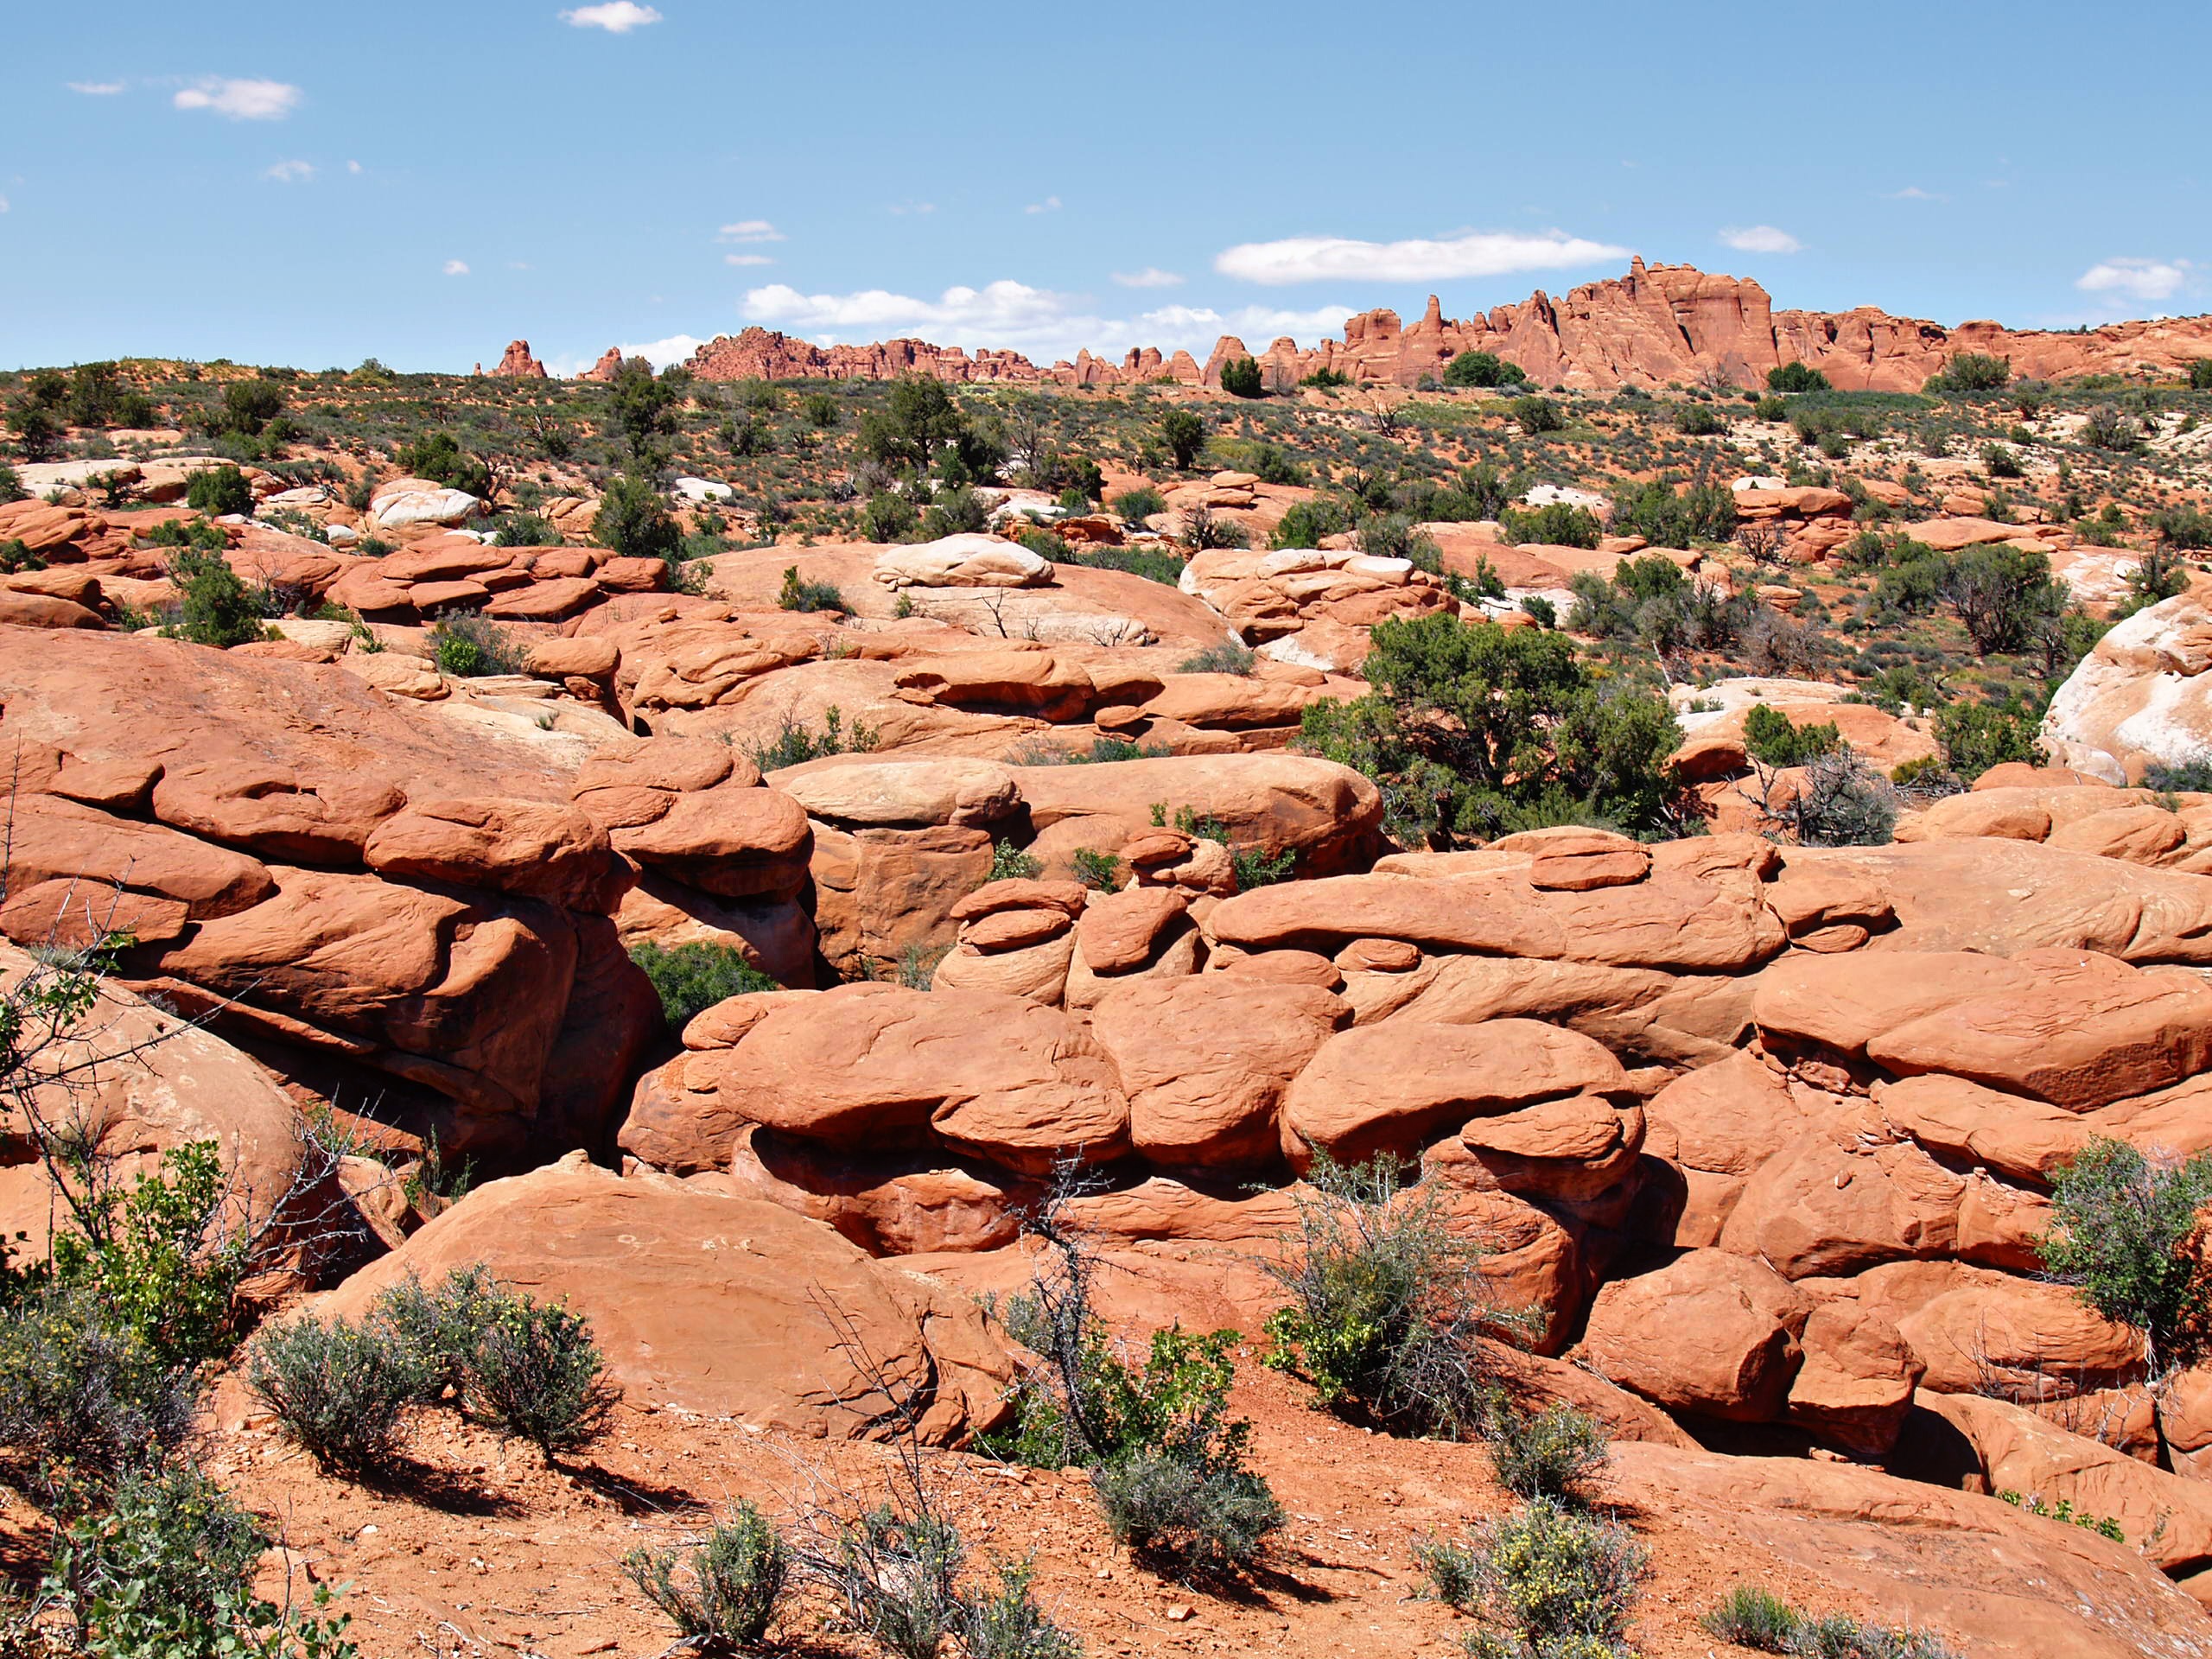
landscape, nature, rock, wilderness, trail, desert, valley, formation, arch, park, scenery, usa, soil, canyon, terrain, national park, rocks, geology, utah, badlands, plateau, arches national park, wadi, natural environment, aeolian landform, devil's garden